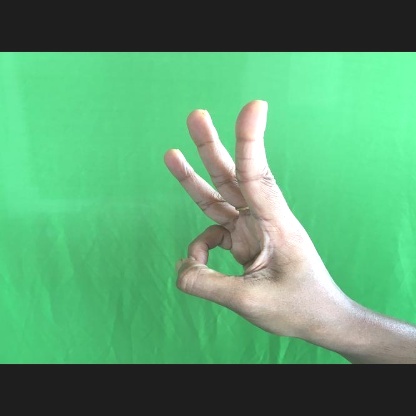
Mudra: Trishulam